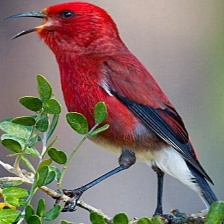
Species: APAPANE
Scientific name: HIMATIONE SANGUINEA